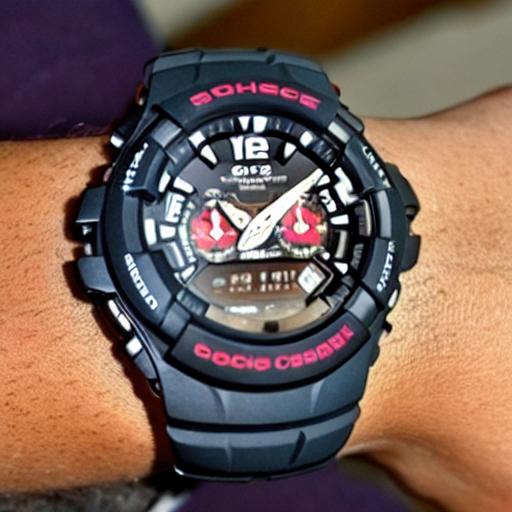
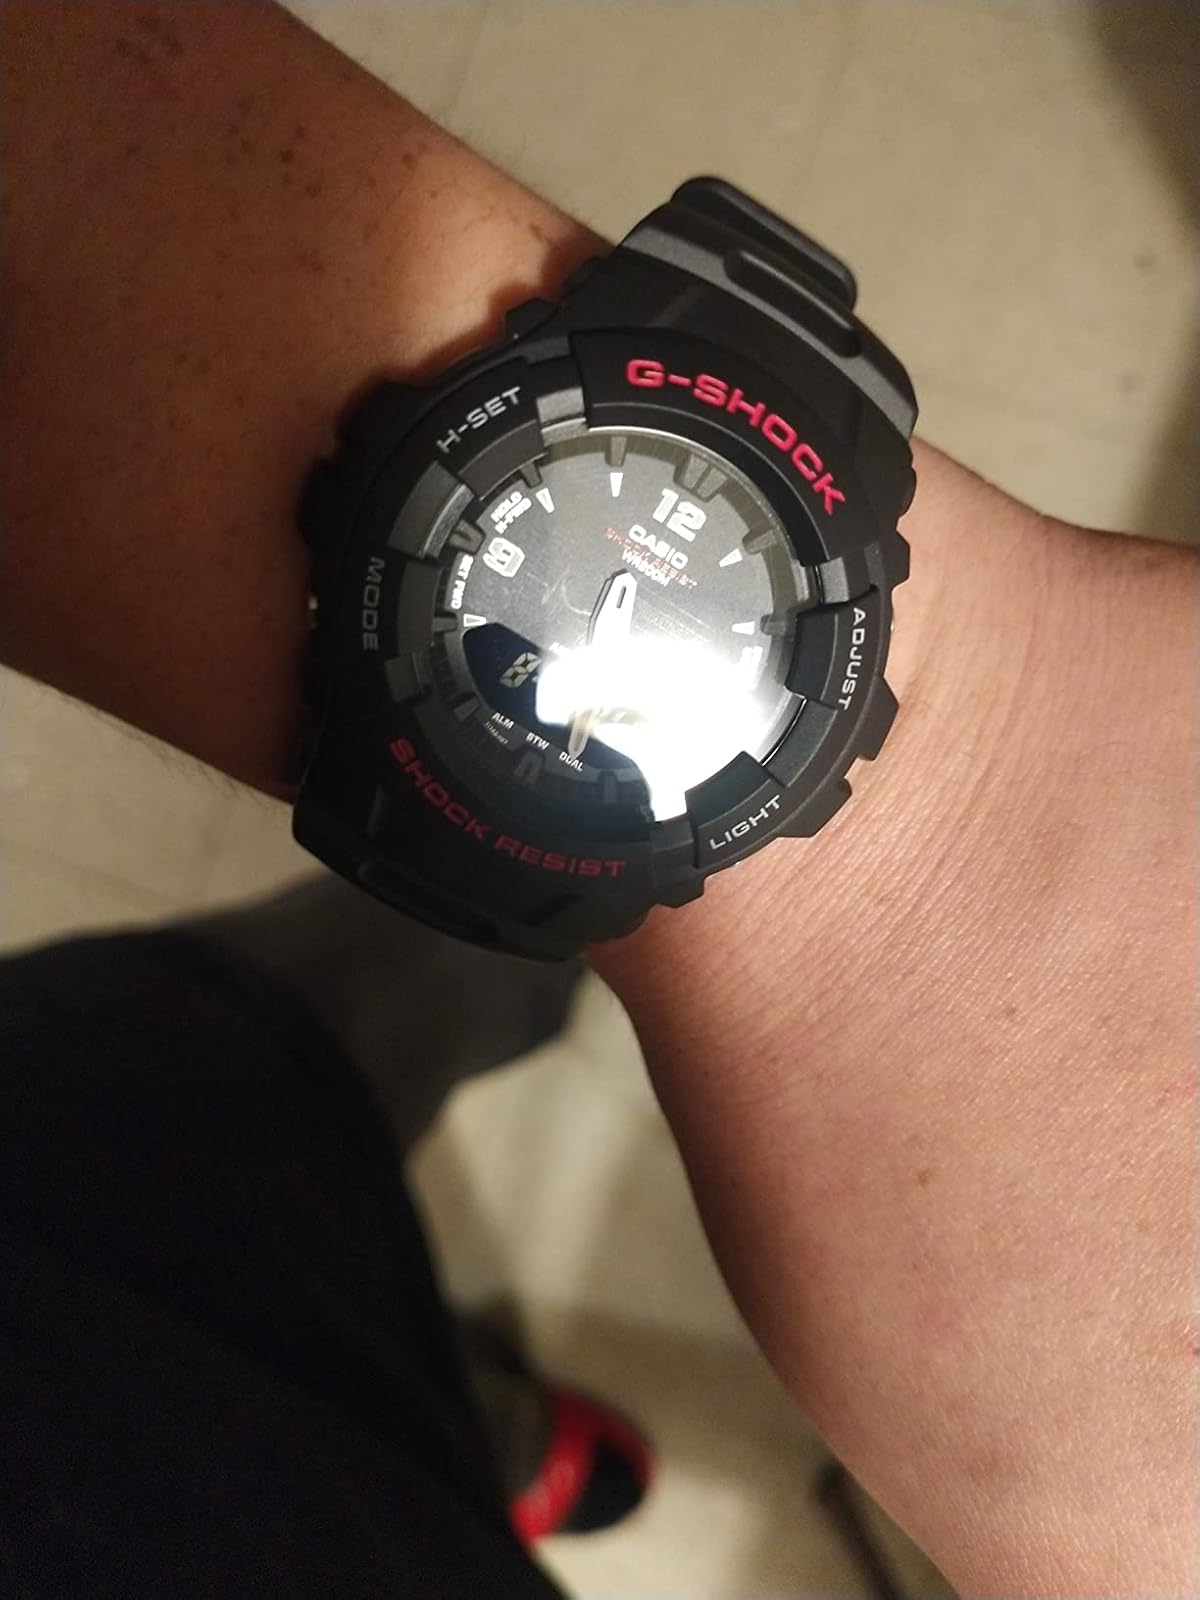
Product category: accessories_watch
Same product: no